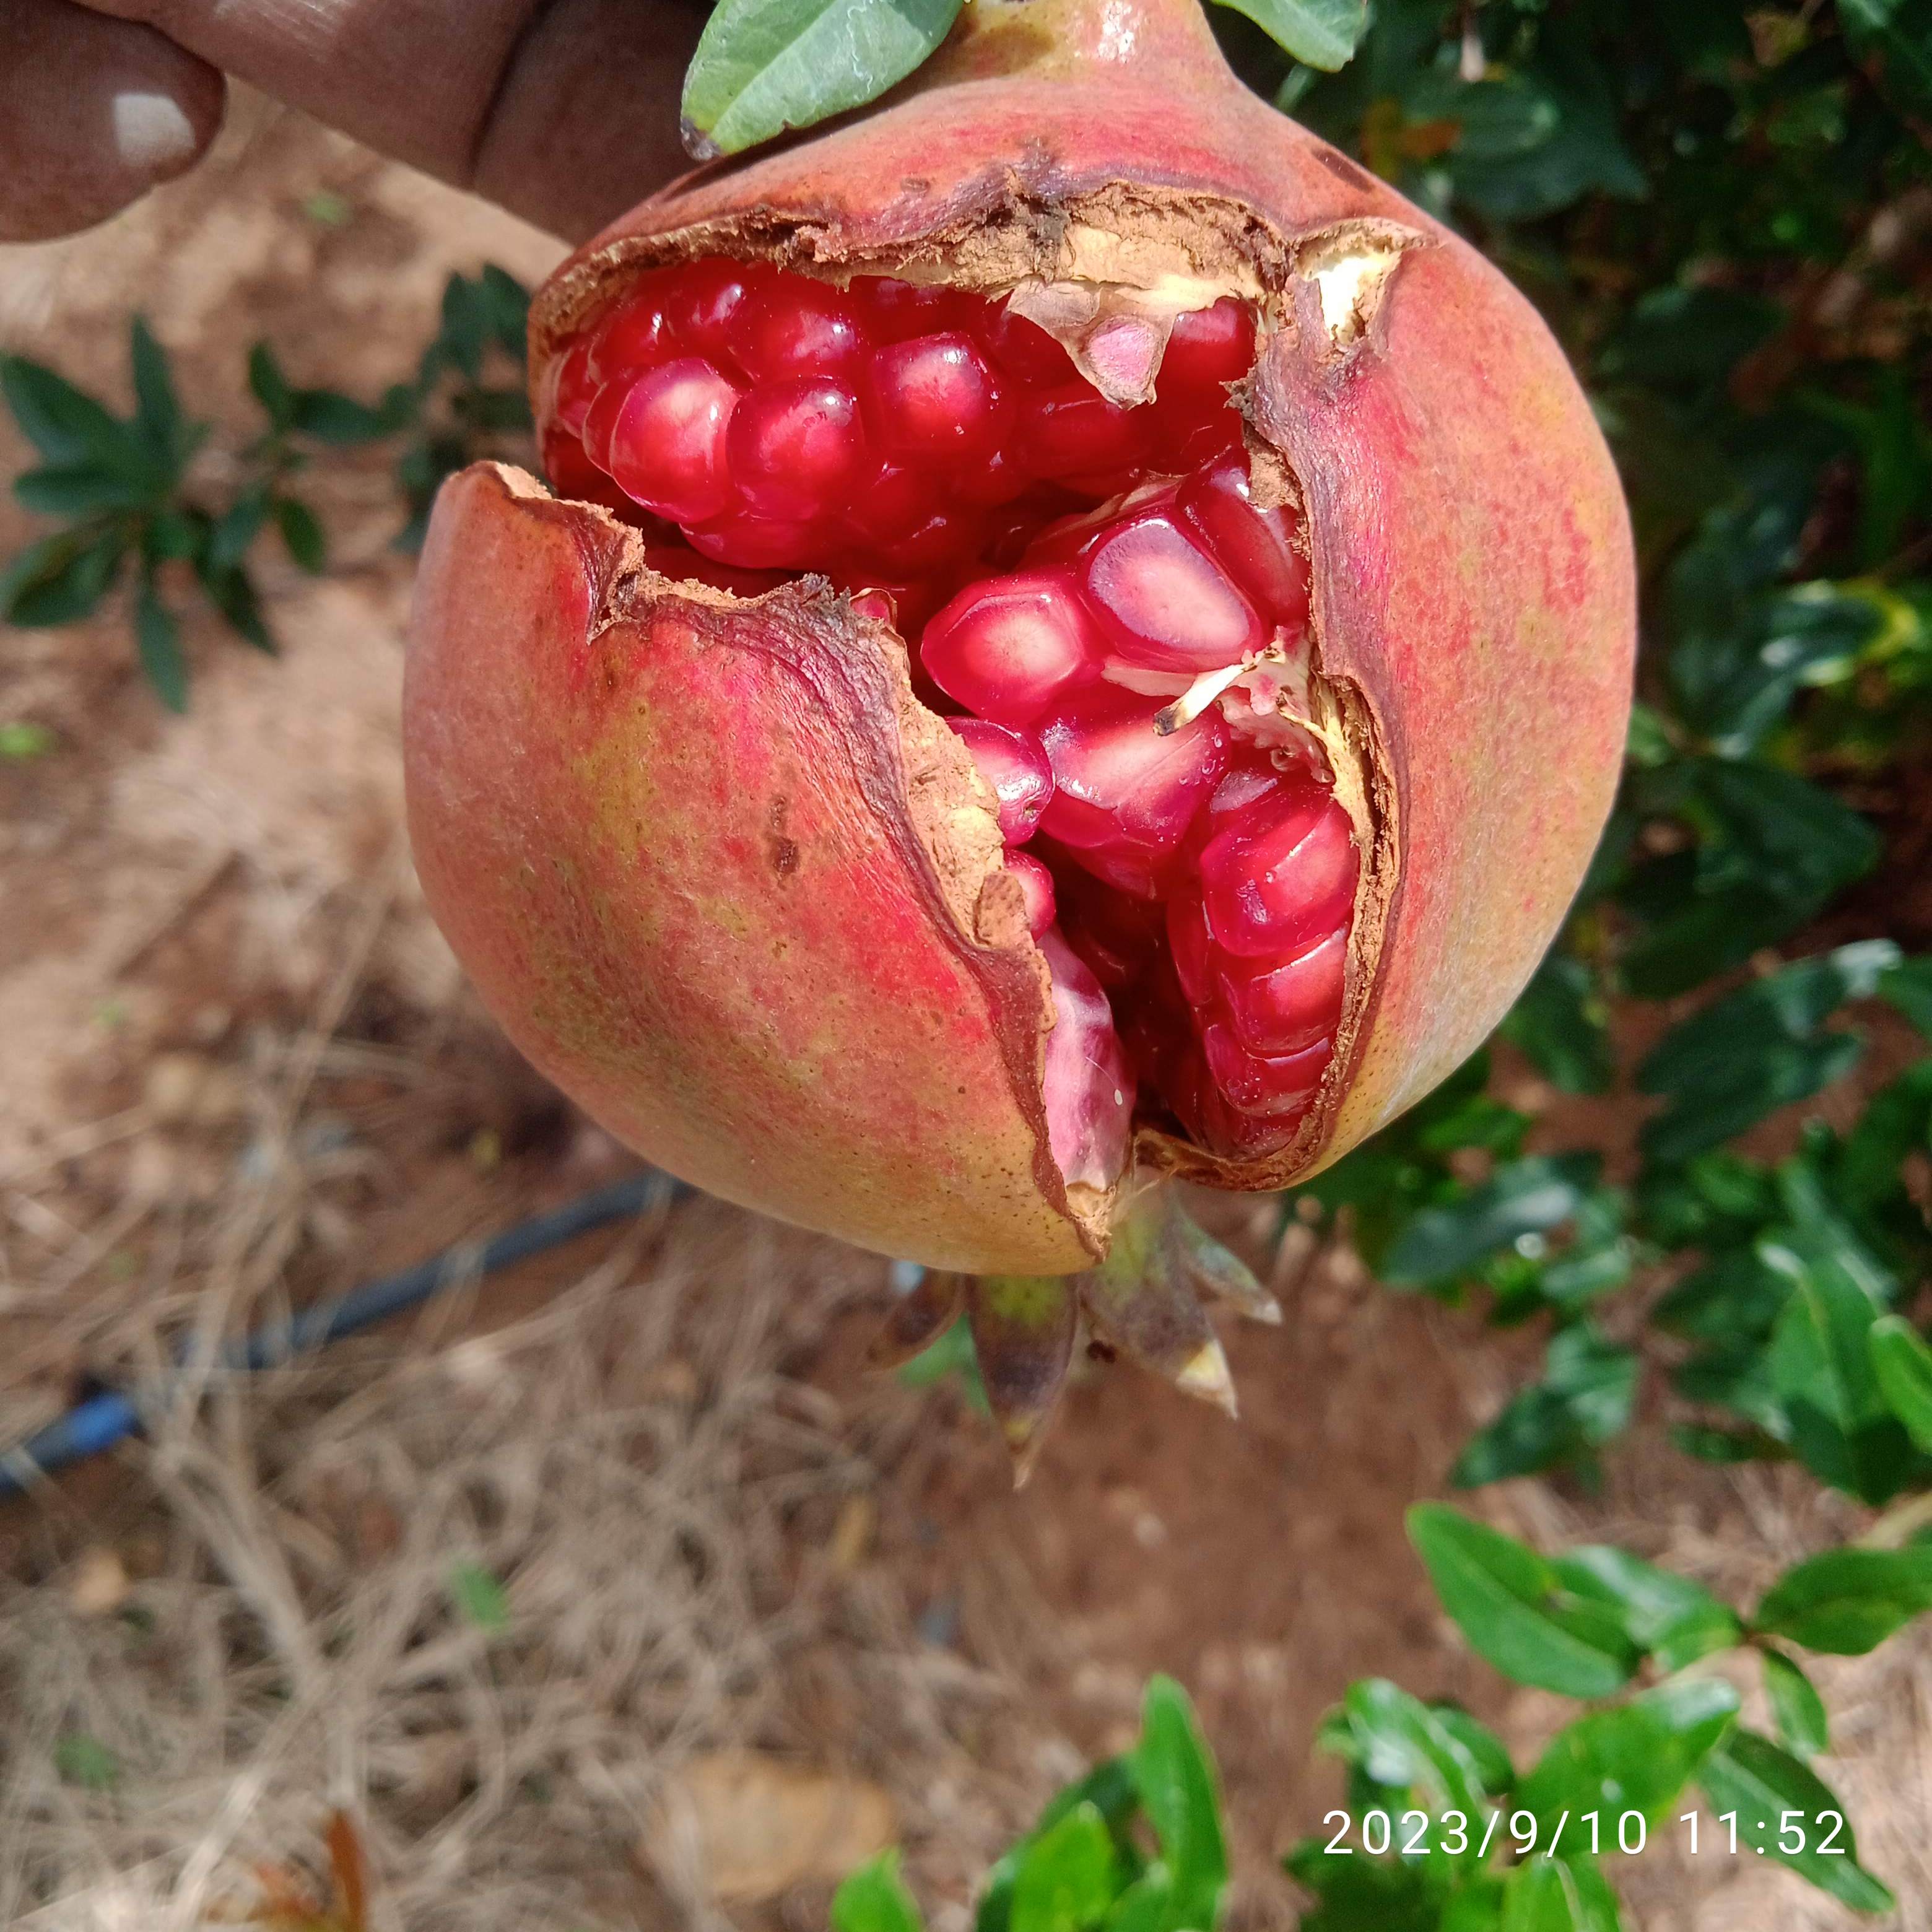
Label: Bacterial_Blight